The Big Express

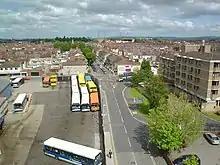
A view of Swindon in 2005

"The Everyday Story of Smalltown" introduces side two with the sounds of kazoo and drums. Partridge described the Swindon-inspired song as "all autobiographical", including the mention of a milkman who "lift[ed] his foot off [the] accelerator. It woke me up one morning and I thought, That's got to go into a bloody song." Its sampled brass band marked the band's first use of an E-mu Emulator. One of the guitar lines was taken from the Beatles' "Fixing a Hole" (1967). Gregory was enthused with the song and hoped it would have been released as a single, later opining that it was "twatted by a lousy mix". He said: "The big finale of the song features one of Andy's soon-to-be-favourite production techniques-- the over-layering of earlier vocal and instrumental themes as a counterpoint to the main chorus. It clatters off in jubilant canonic style, neatly cross-fading into the languid guitar introduction to 'I Bought Myself A Liarbird' -- a nice moment."